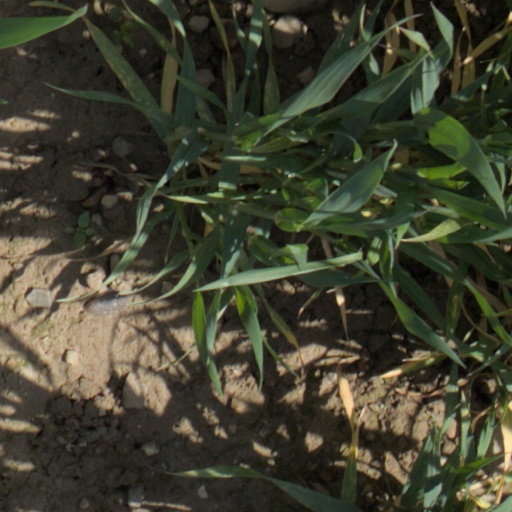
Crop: wheat